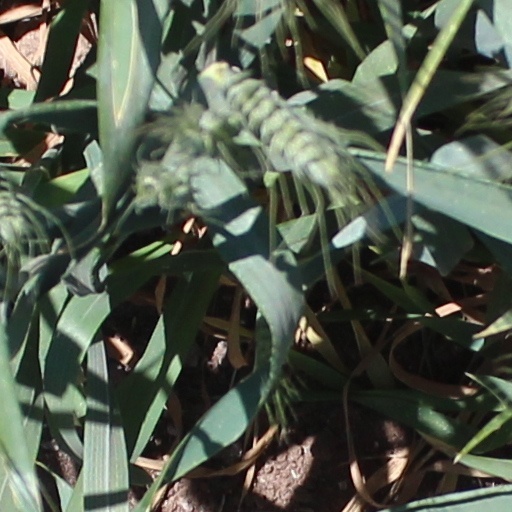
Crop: wheat